Iribarren number

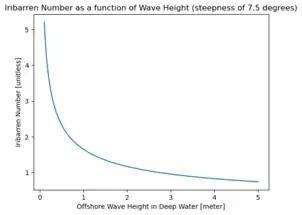
Iribarren Number ("ξ") as a function of wave height with constant beach steepness of 7.5 degrees.

Iribarren's work was further developed by Jurjen Battjes in 1974, who named the parameter after Iribarren.